American Civil War

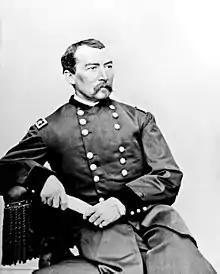
Philip Sheridan

During the Northern Virginia Campaign, which included the Second Battle of Bull Run, Confederate forces registered another important military victory. McClellan resisted General-in-Chief Halleck's orders to send reinforcements to John Pope's Union Army of Virginia, which enabled Lee's Confederate forces to defeat twice the number of combined enemy troops.